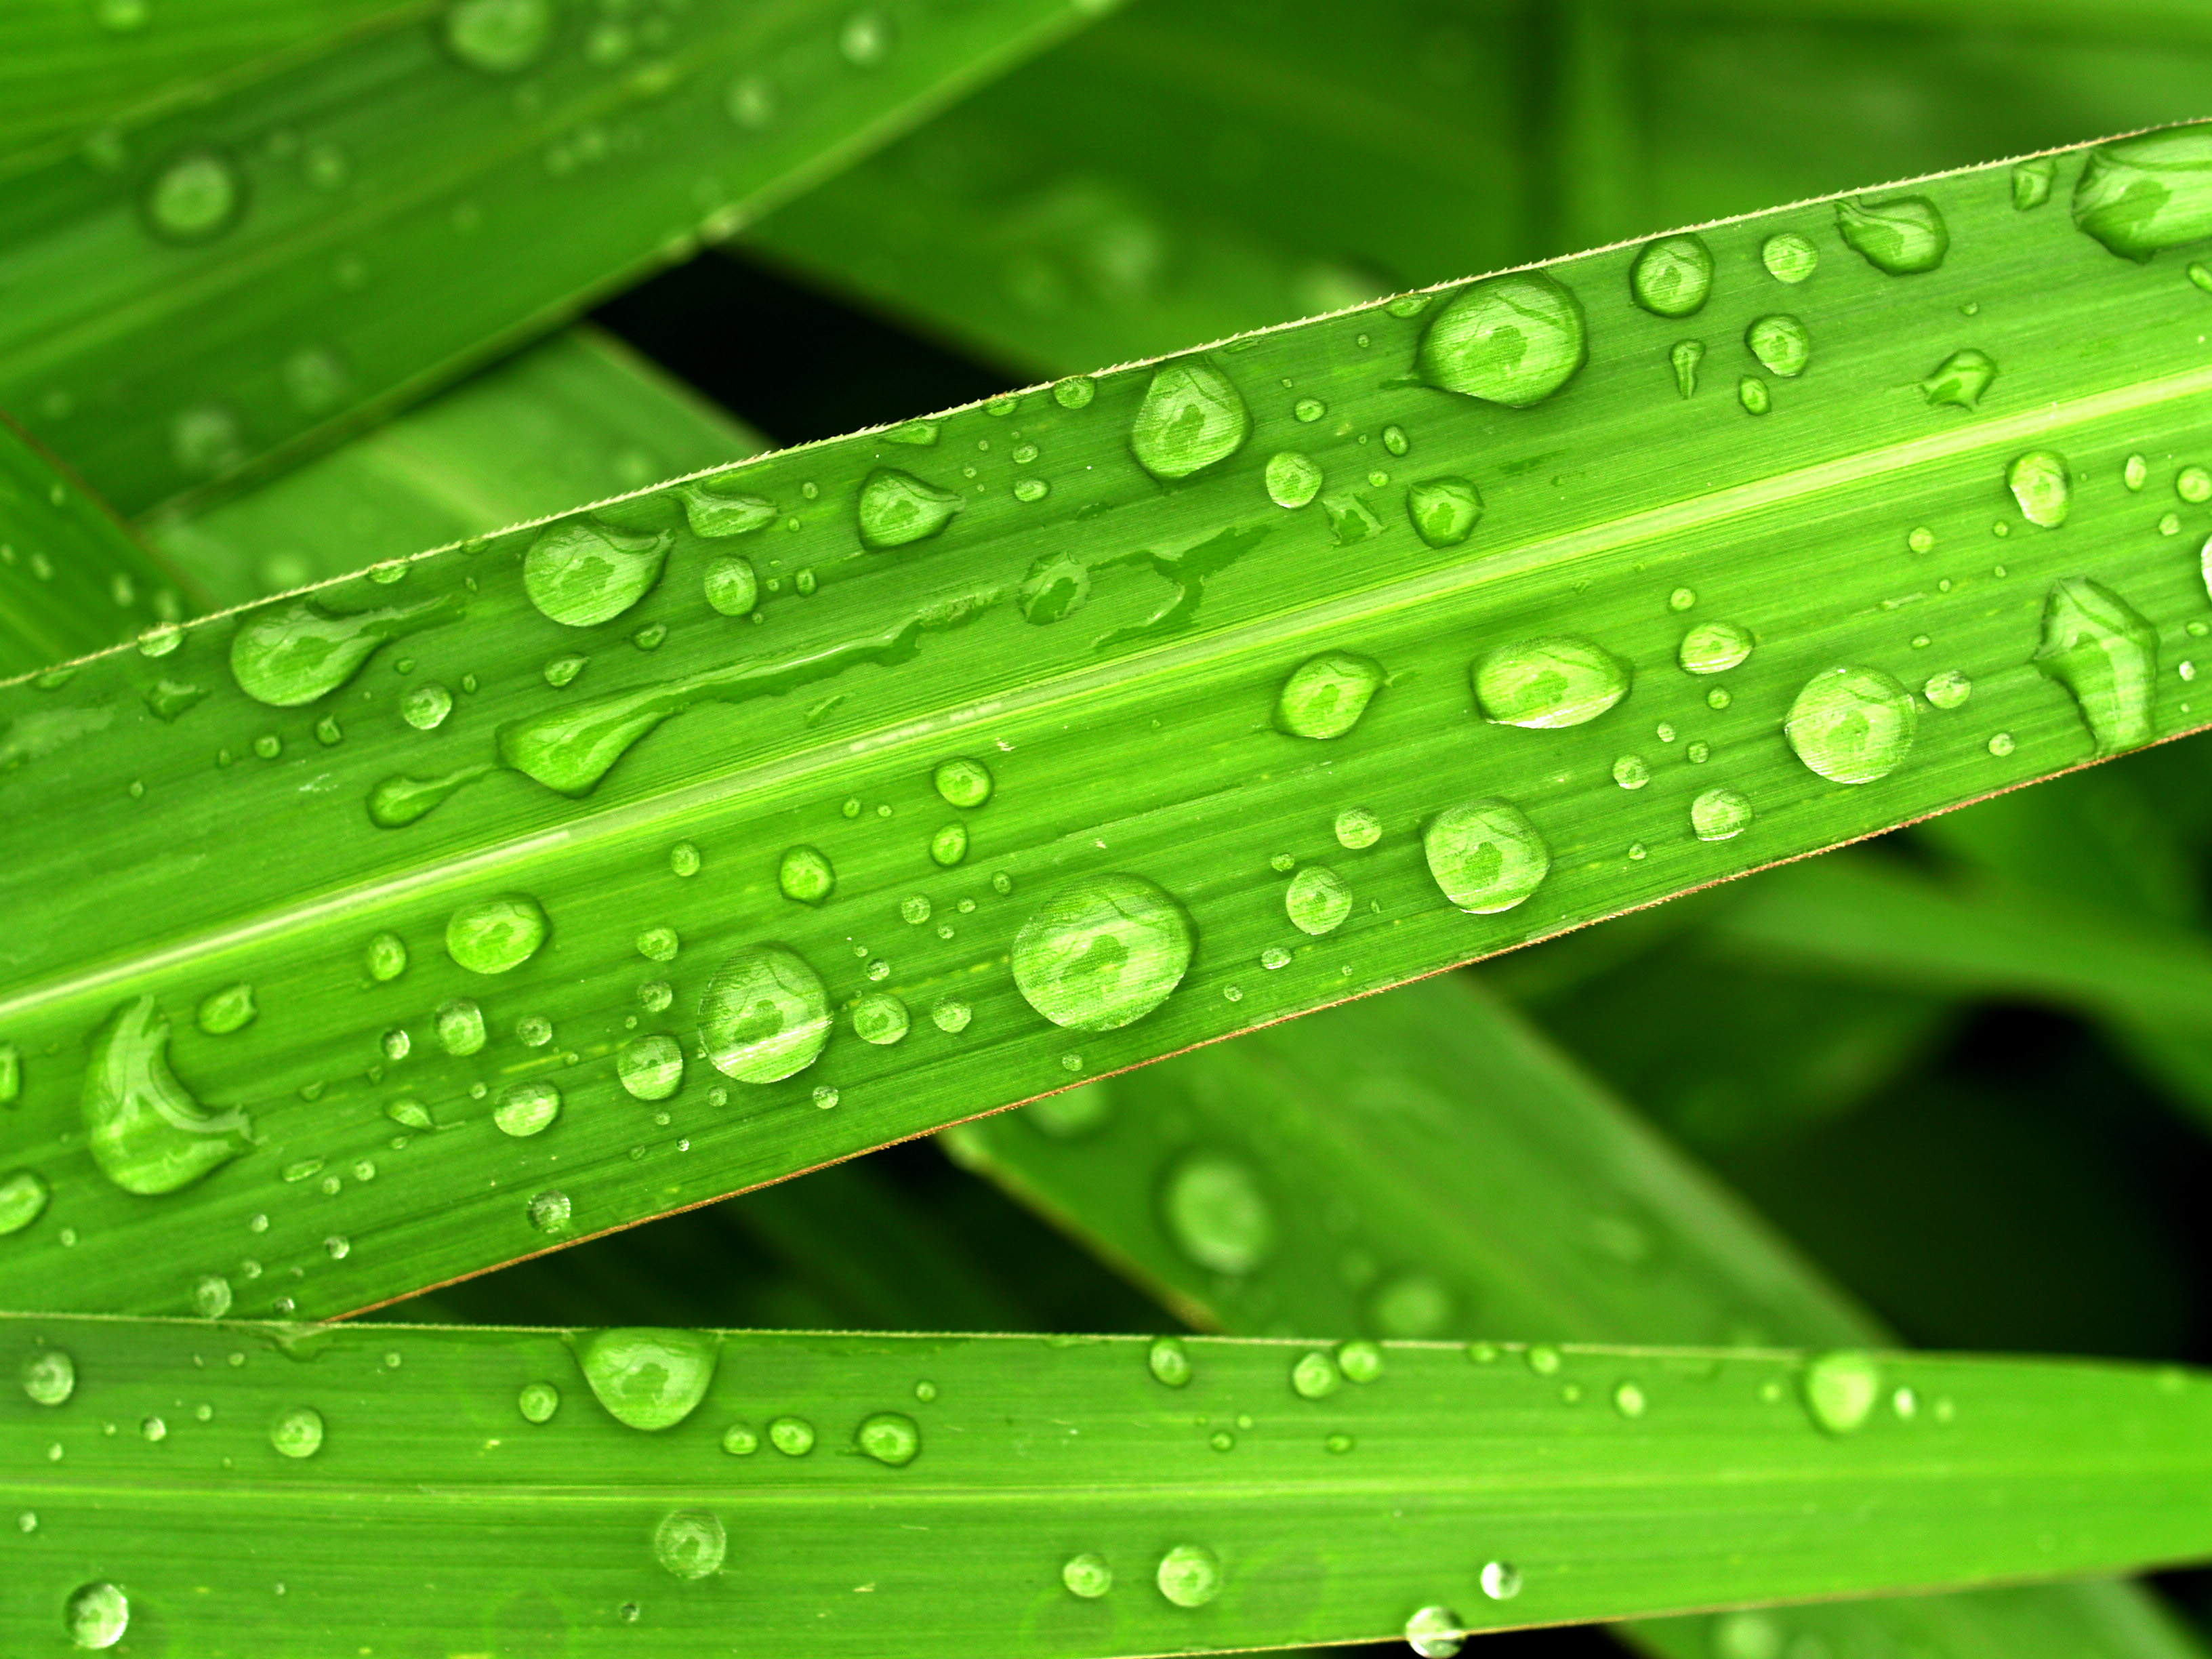
leaf, nature, water, green, freshness, dew, plant, background, wet, drop, bright, life, macro, fresh, natural, rain, environment, garden, summer, spring, growth, closeup, grass, purity, droplet, texture, flora, raindrop, liquid, abstract, moisture, macro photography, close up, plant stem, computer wallpaper